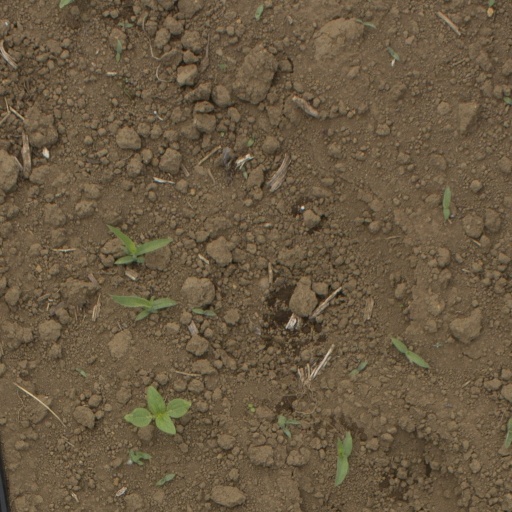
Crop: Jerusalem artichoke